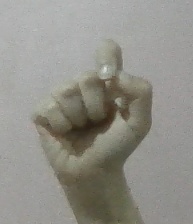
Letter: fa